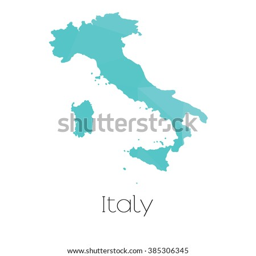
a map of the country